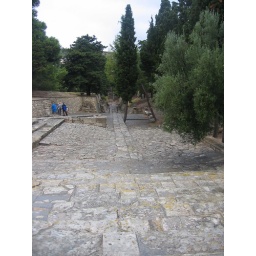
surrounded by olive, cypress and pine trees